Antoni Przybylski

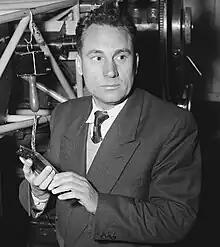
Antoni Przybylski, Mt. Stromlo observatory, Australia, May 1954

Antoni Przybylski (1913 — 21 September 1985), (Polish pronunciation ), sometimes referred to as "Bill", was a Polish-Australian astronomer best known for discovering the star that was named for him.